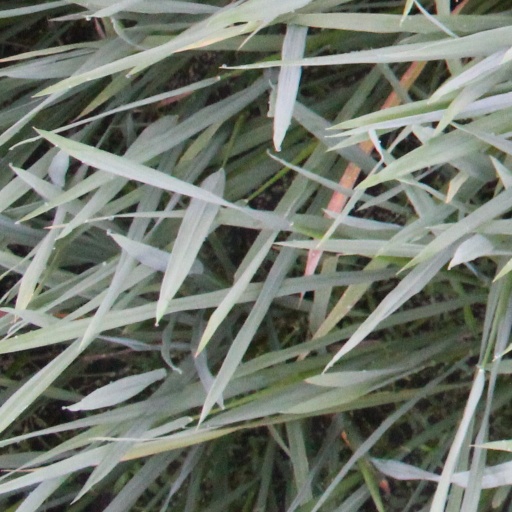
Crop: rice